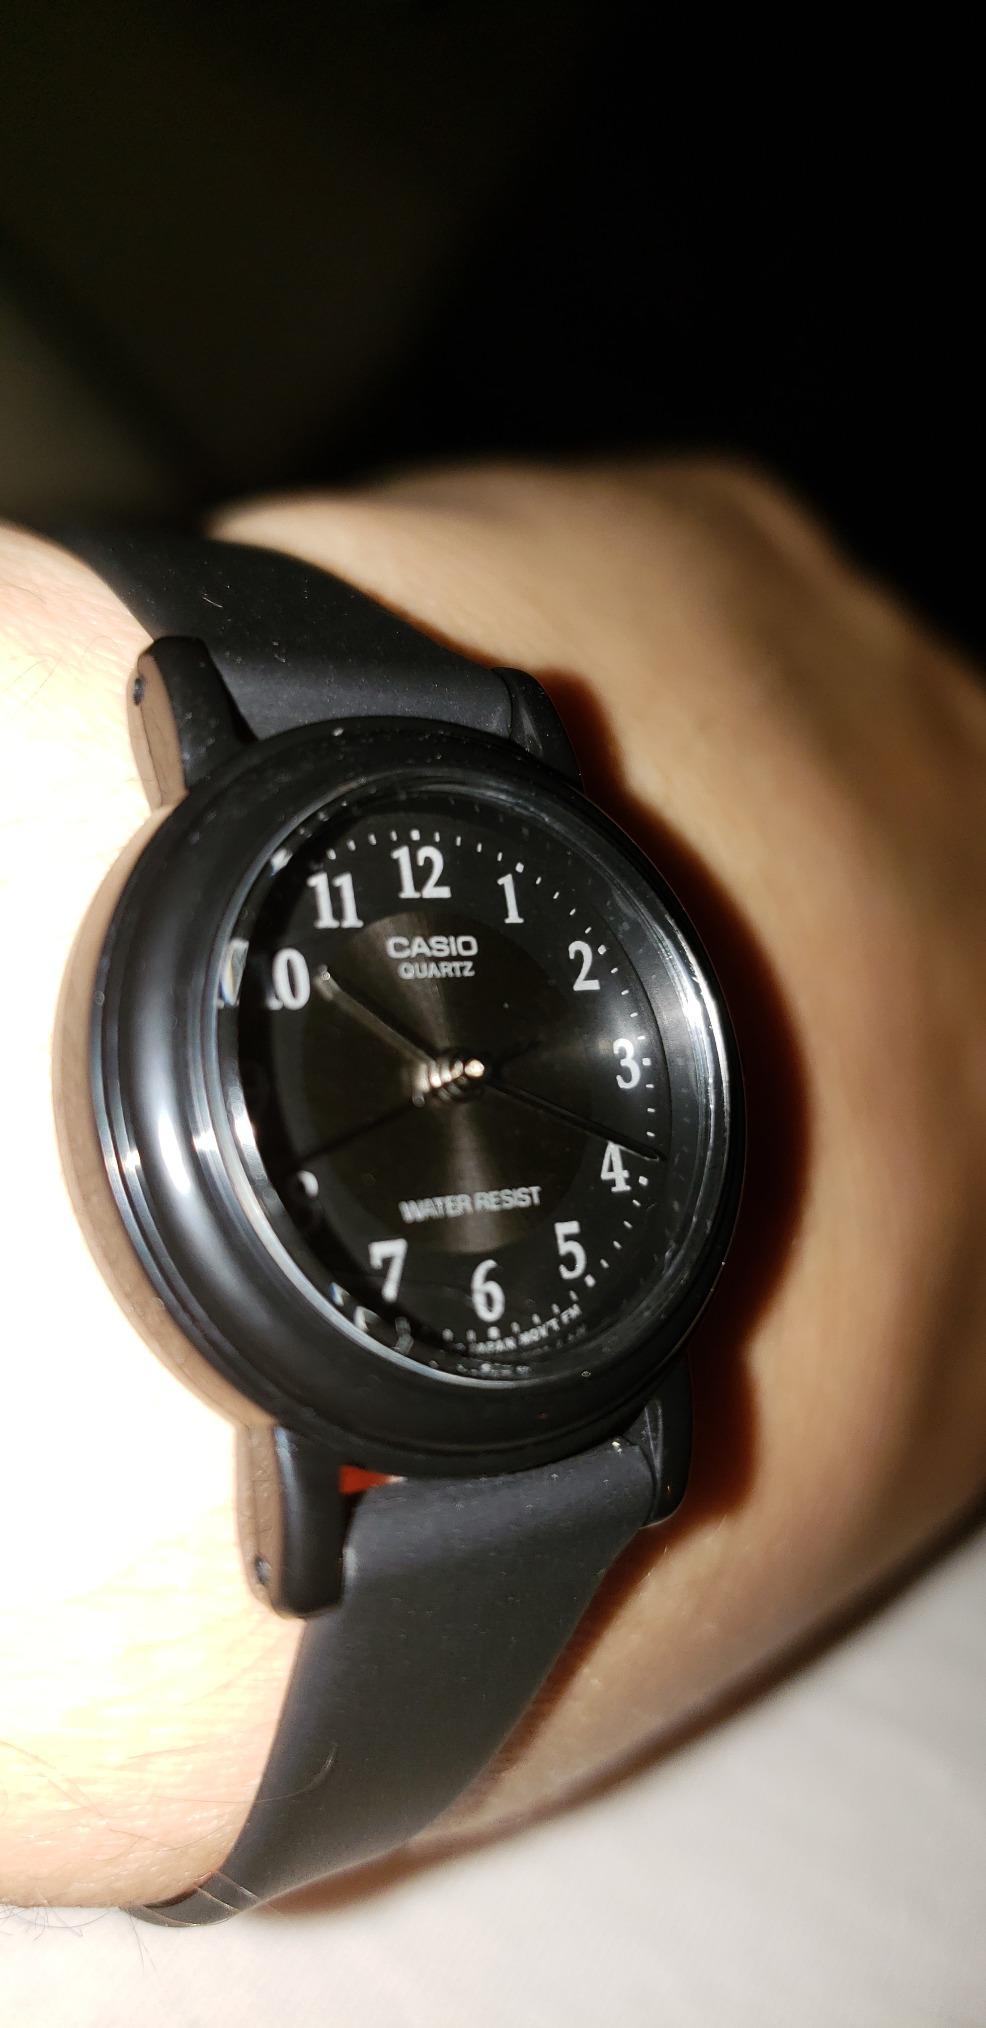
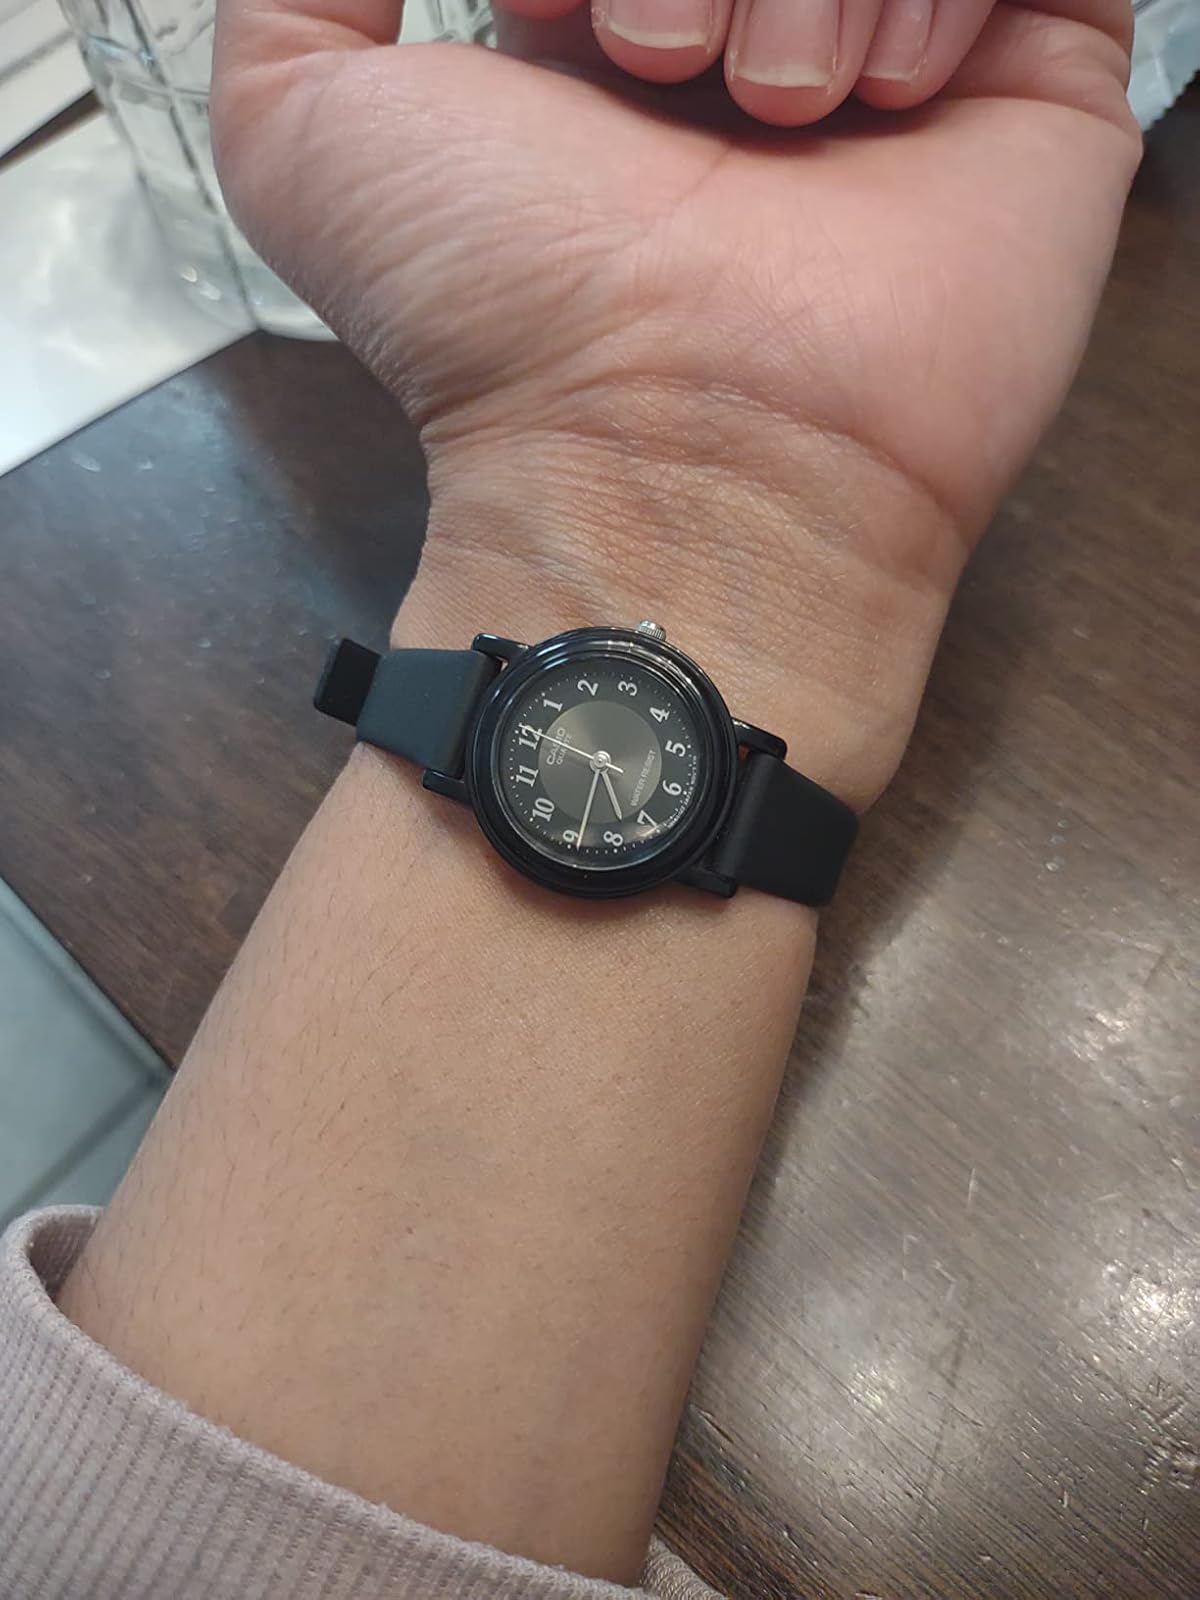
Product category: accessories_watch
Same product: yes